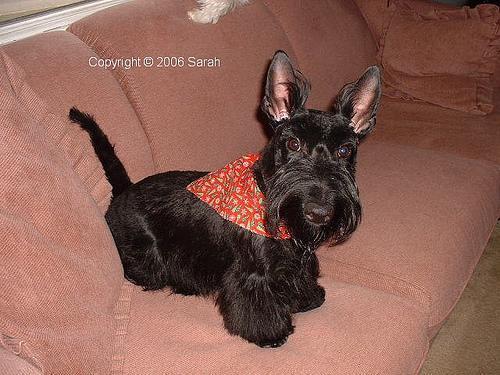
Scotch_terrier